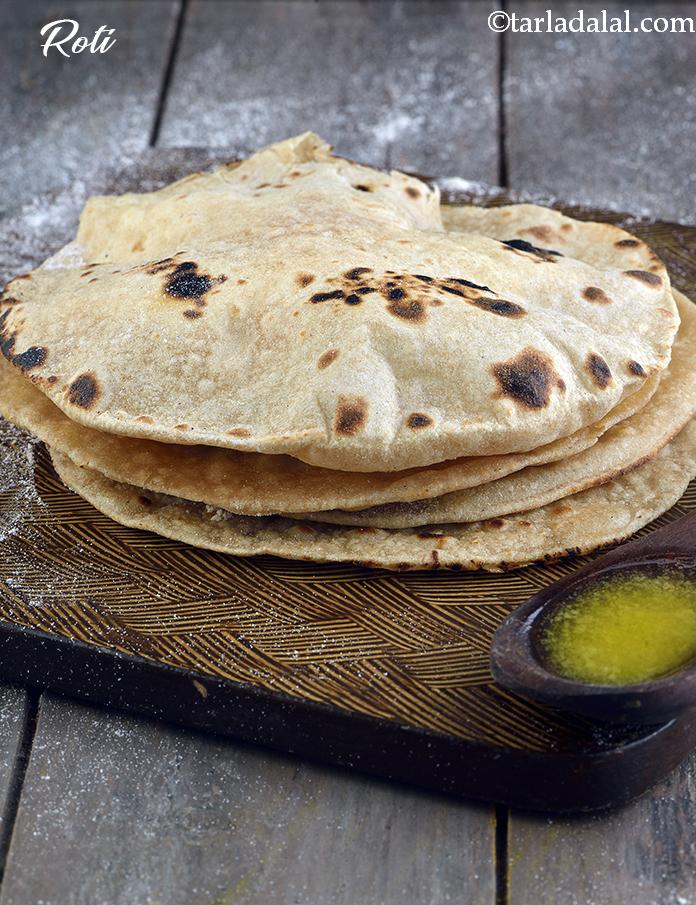
Dish: chapati